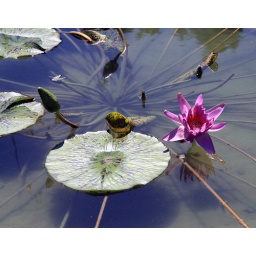
a lily pont at the Jewel box in forest park.